Coleman Station Historic District

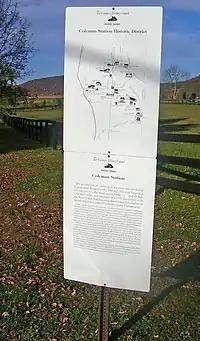
A white rectangular sign with a map and explanatory text on it headed by "Coleman Station Historic District

After following the rail trail for a thousand feet (300 m), it turns east again and follows lot lines first between fields and then through a large woodlot to Sheffield Hill Road. It turns south and then east, taking in another farm, and then follows the Connecticut state line, following it north to a dirt road along Webutuck Creek. It then follows the creek itself, excluding a large farm along the state line to the east.